Fermín Francisco de Carvajal-Vargas, 1st Duke of San Carlos

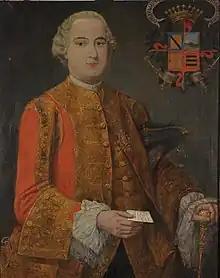
Portrait of Fermín Francisco de Carvajal Vargas

Fermín Francisco de Carvajal-Vargas y Alarcón, 1st Duke of San Carlos and Grandee of Spain (Chile, 1722 – Madrid, 1799) was a Spanish-Peruvian noble. He was the last Correo Mayor de Indias, responsible for the postal communication between the Americas and Spain.